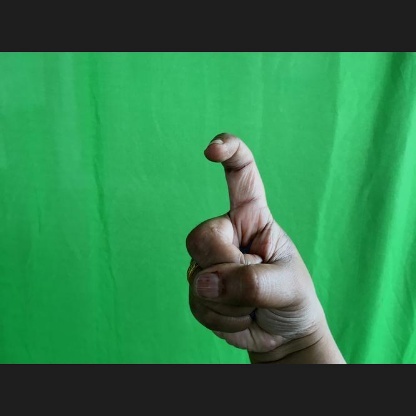
Mudra: Tamarachudam